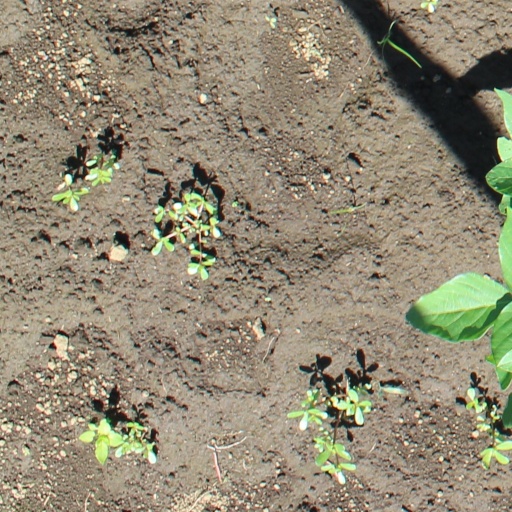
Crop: soybean